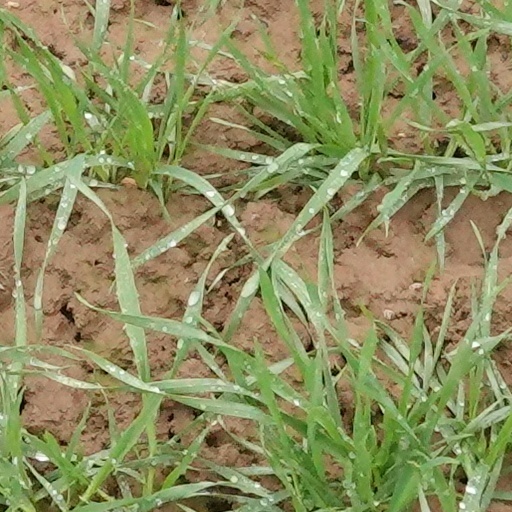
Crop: wheat